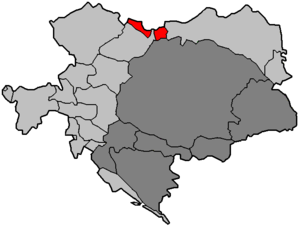
La Silésie autrichienne, désignation officielle : duché de Haute- et de Basse-Silésie, était l'un des pays autonomes de la couronne de Bohême au sein de la monarchie de Habsbourg ; la partie de la Silésie qui est retenue lors des pertes de territoire à la suite de la première guerre de Silésie en 1742, opposant l'archiduchesse Marie-Thérèse d'Autriche imperatrice de Saint empire romain et le roi Frédéric II de Prusse. À partir de 1804, elle faisait partie de l'empire d'Autriche, et elle constitua l'un des royaumes et pays représentés à la Diète d'Empire au sein de la couronne de l'empire d'Autriche-Hongrie dès le Compromis de 1867.